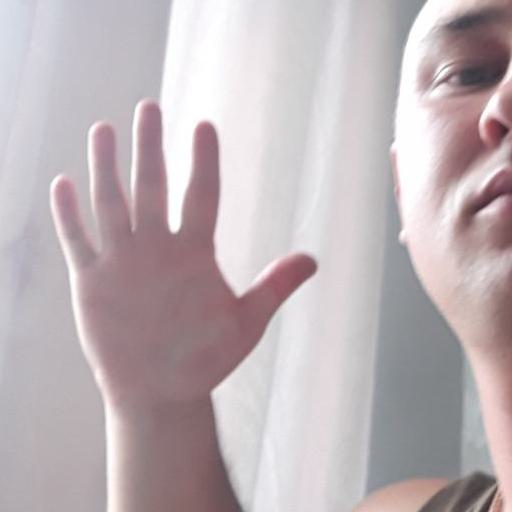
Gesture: palm